174th Attack Wing

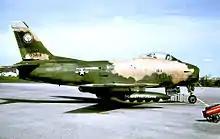
138th Tactical Fighter Squadron F-86H Sabre 53-1519 about 1966 in Vietnam War camouflage

The squadron trained at Ramey AFB, Puerto Rico, in early 1967 in an all service amphibious and airborne exercise. A detachment of unit pilots and support personnel participated (22 officers and 69 airmen). Twelve F-86H aircraft participated with three C-130 Hercules for equipment and personnel support. All types of tactical air missions were flown. Total sorties were 213 with total hours flown, 308. Special firepower demonstration was accomplished with 20 sorties delivering 40 (750 lbs) and 2000 rounds of 20 mm fired. Later in 1967, Operation Sentry Post I was held in August. This was a joint Air National Guard – TAC Exercise. Twelve F-86Hs were flown and squadron pilots worked with radar flying air-to-air and air-to-ground gunnery with and without FAC type missions. A total of 204 sorties and 245 hours were flown in this operation.